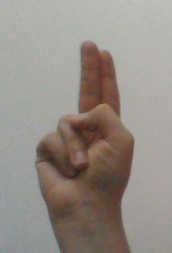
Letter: taa